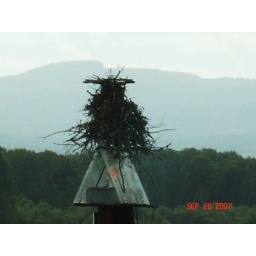
04Columbia River-Large bird's nest on tower in river